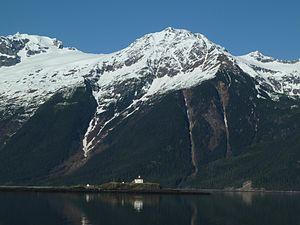
Le canal Lynn est un fjord du sud-est de l'Alaska aux États-Unis.